Candiace Dillard Bassett

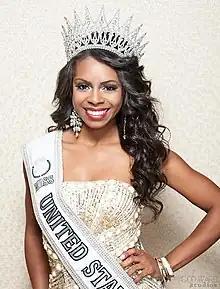
Dillard as Miss United States in 2013

Candiace Dominique Dillard Bassett (née Dillard; born December 14, 1986), is an American television personality, singer and actress. She is recognized for winning Miss United States in 2013 and starring in "The Real Housewives of Potomac" from 2018 to 2024. In 2021, she released her debut album "Deep Space".